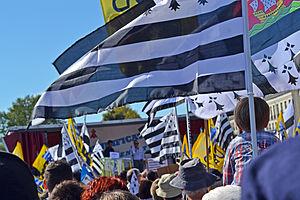
Des milliers de drapeaux bretons brandis à Nantes le 27 septembre 2014 pour célébrer la Bretagne entière et son projet d'avenir commun. La 3e grande manifestation populaire de l'année revendiquait une cohérence territoriale, économique, culturelle, pour que la péninsule plus que millénaire conserve son unité.
Alan Stivell, né Alan Cochevelou le 6 janvier 1944 à Riom, est un auteur-compositeur-interprète et musicien français. Il milite pour la reconnaissance culturelle, linguistique et politique de la Bretagne. Chanteur, il est aussi multi-instrumentiste : bombarde, cornemuse écossaise, flûte irlandaise, synthétiseurs et surtout harpe celtique.